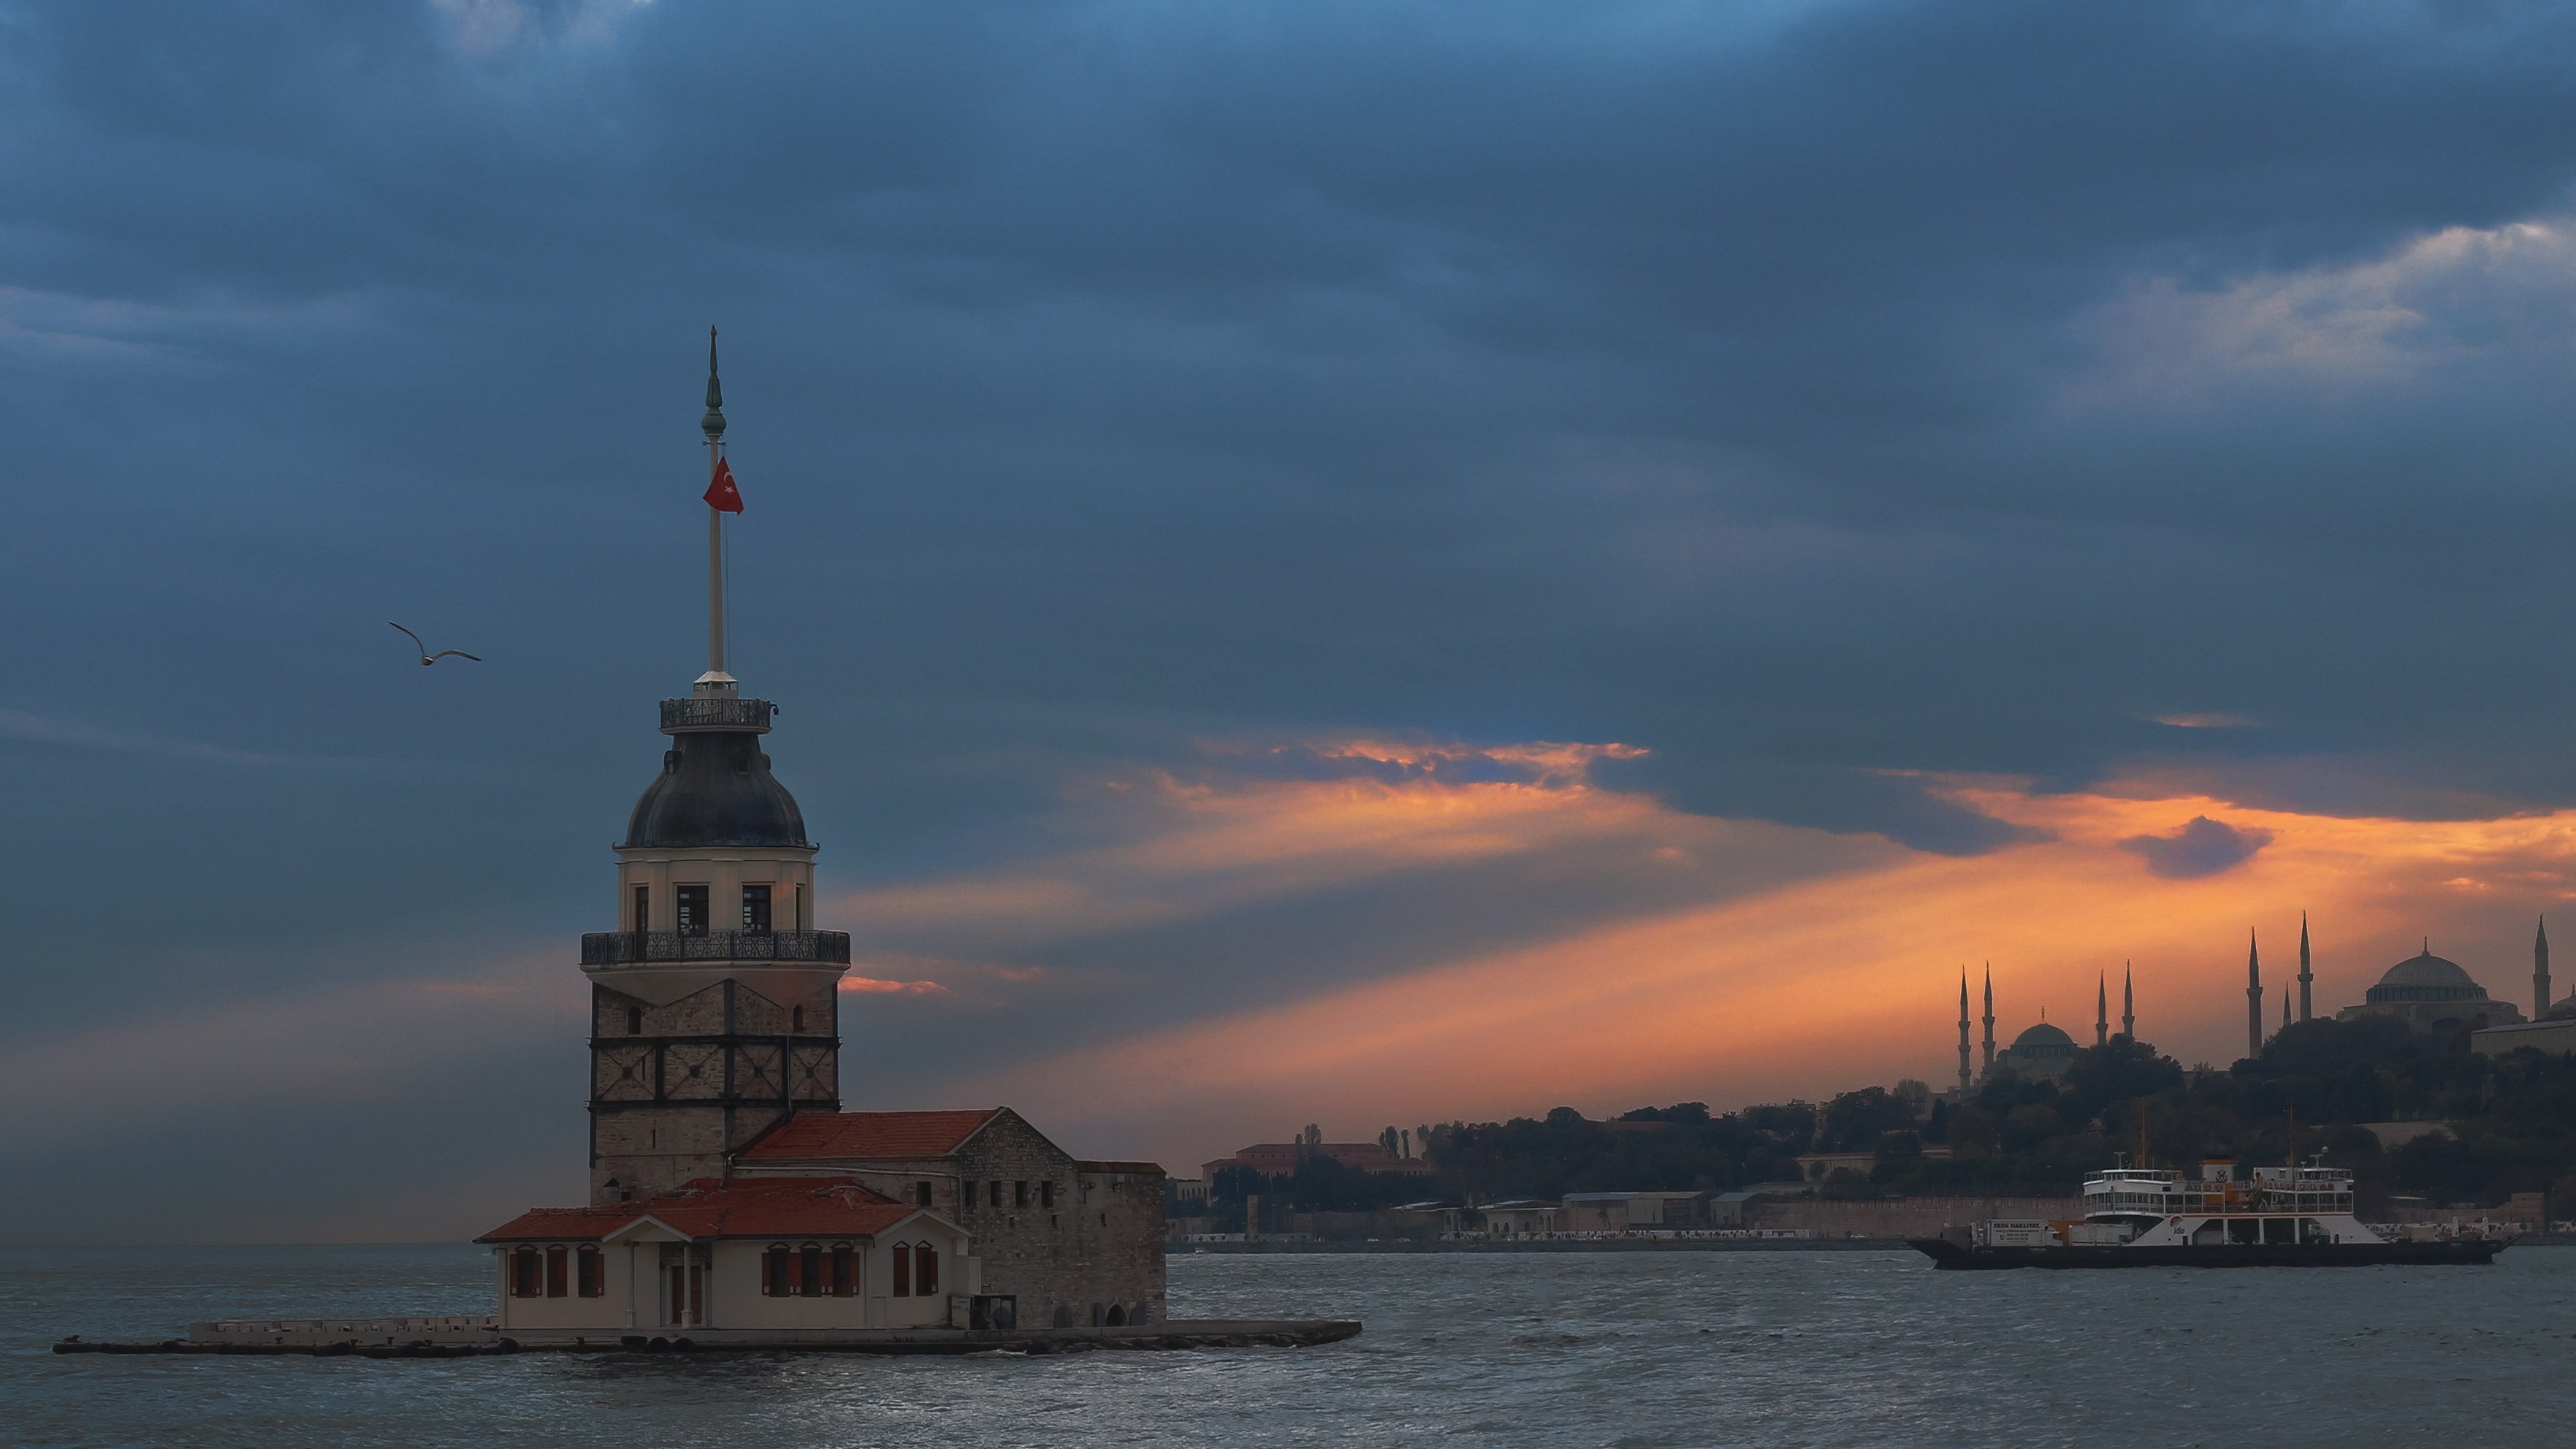
natural, cloud, water, sky, building, watercraft, dusk, body of water, lake, atmospheric phenomenon, afterglow, horizon, sunset, waterway, boat, city, tower, house, vehicle, cityscape, sunrise, human settlement, metropolis, cumulus, evening, red sky at morning, dawn, spire, turret, steeple, darkness, night, channel, ocean, winter, finial, reflection, skyline, landscape, tourism, harbor, water transportation, vacation, sound, sea, port, beach, church, tourist attraction, river, reservoir, beacon, dome